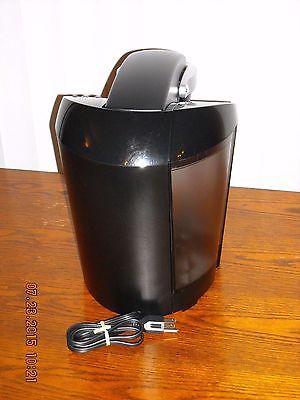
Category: coffee maker